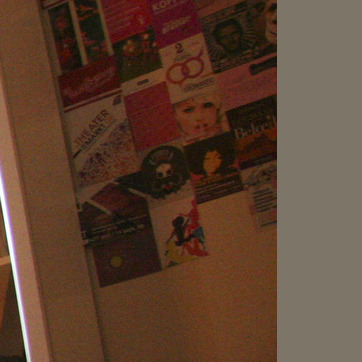
Material: paper